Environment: real
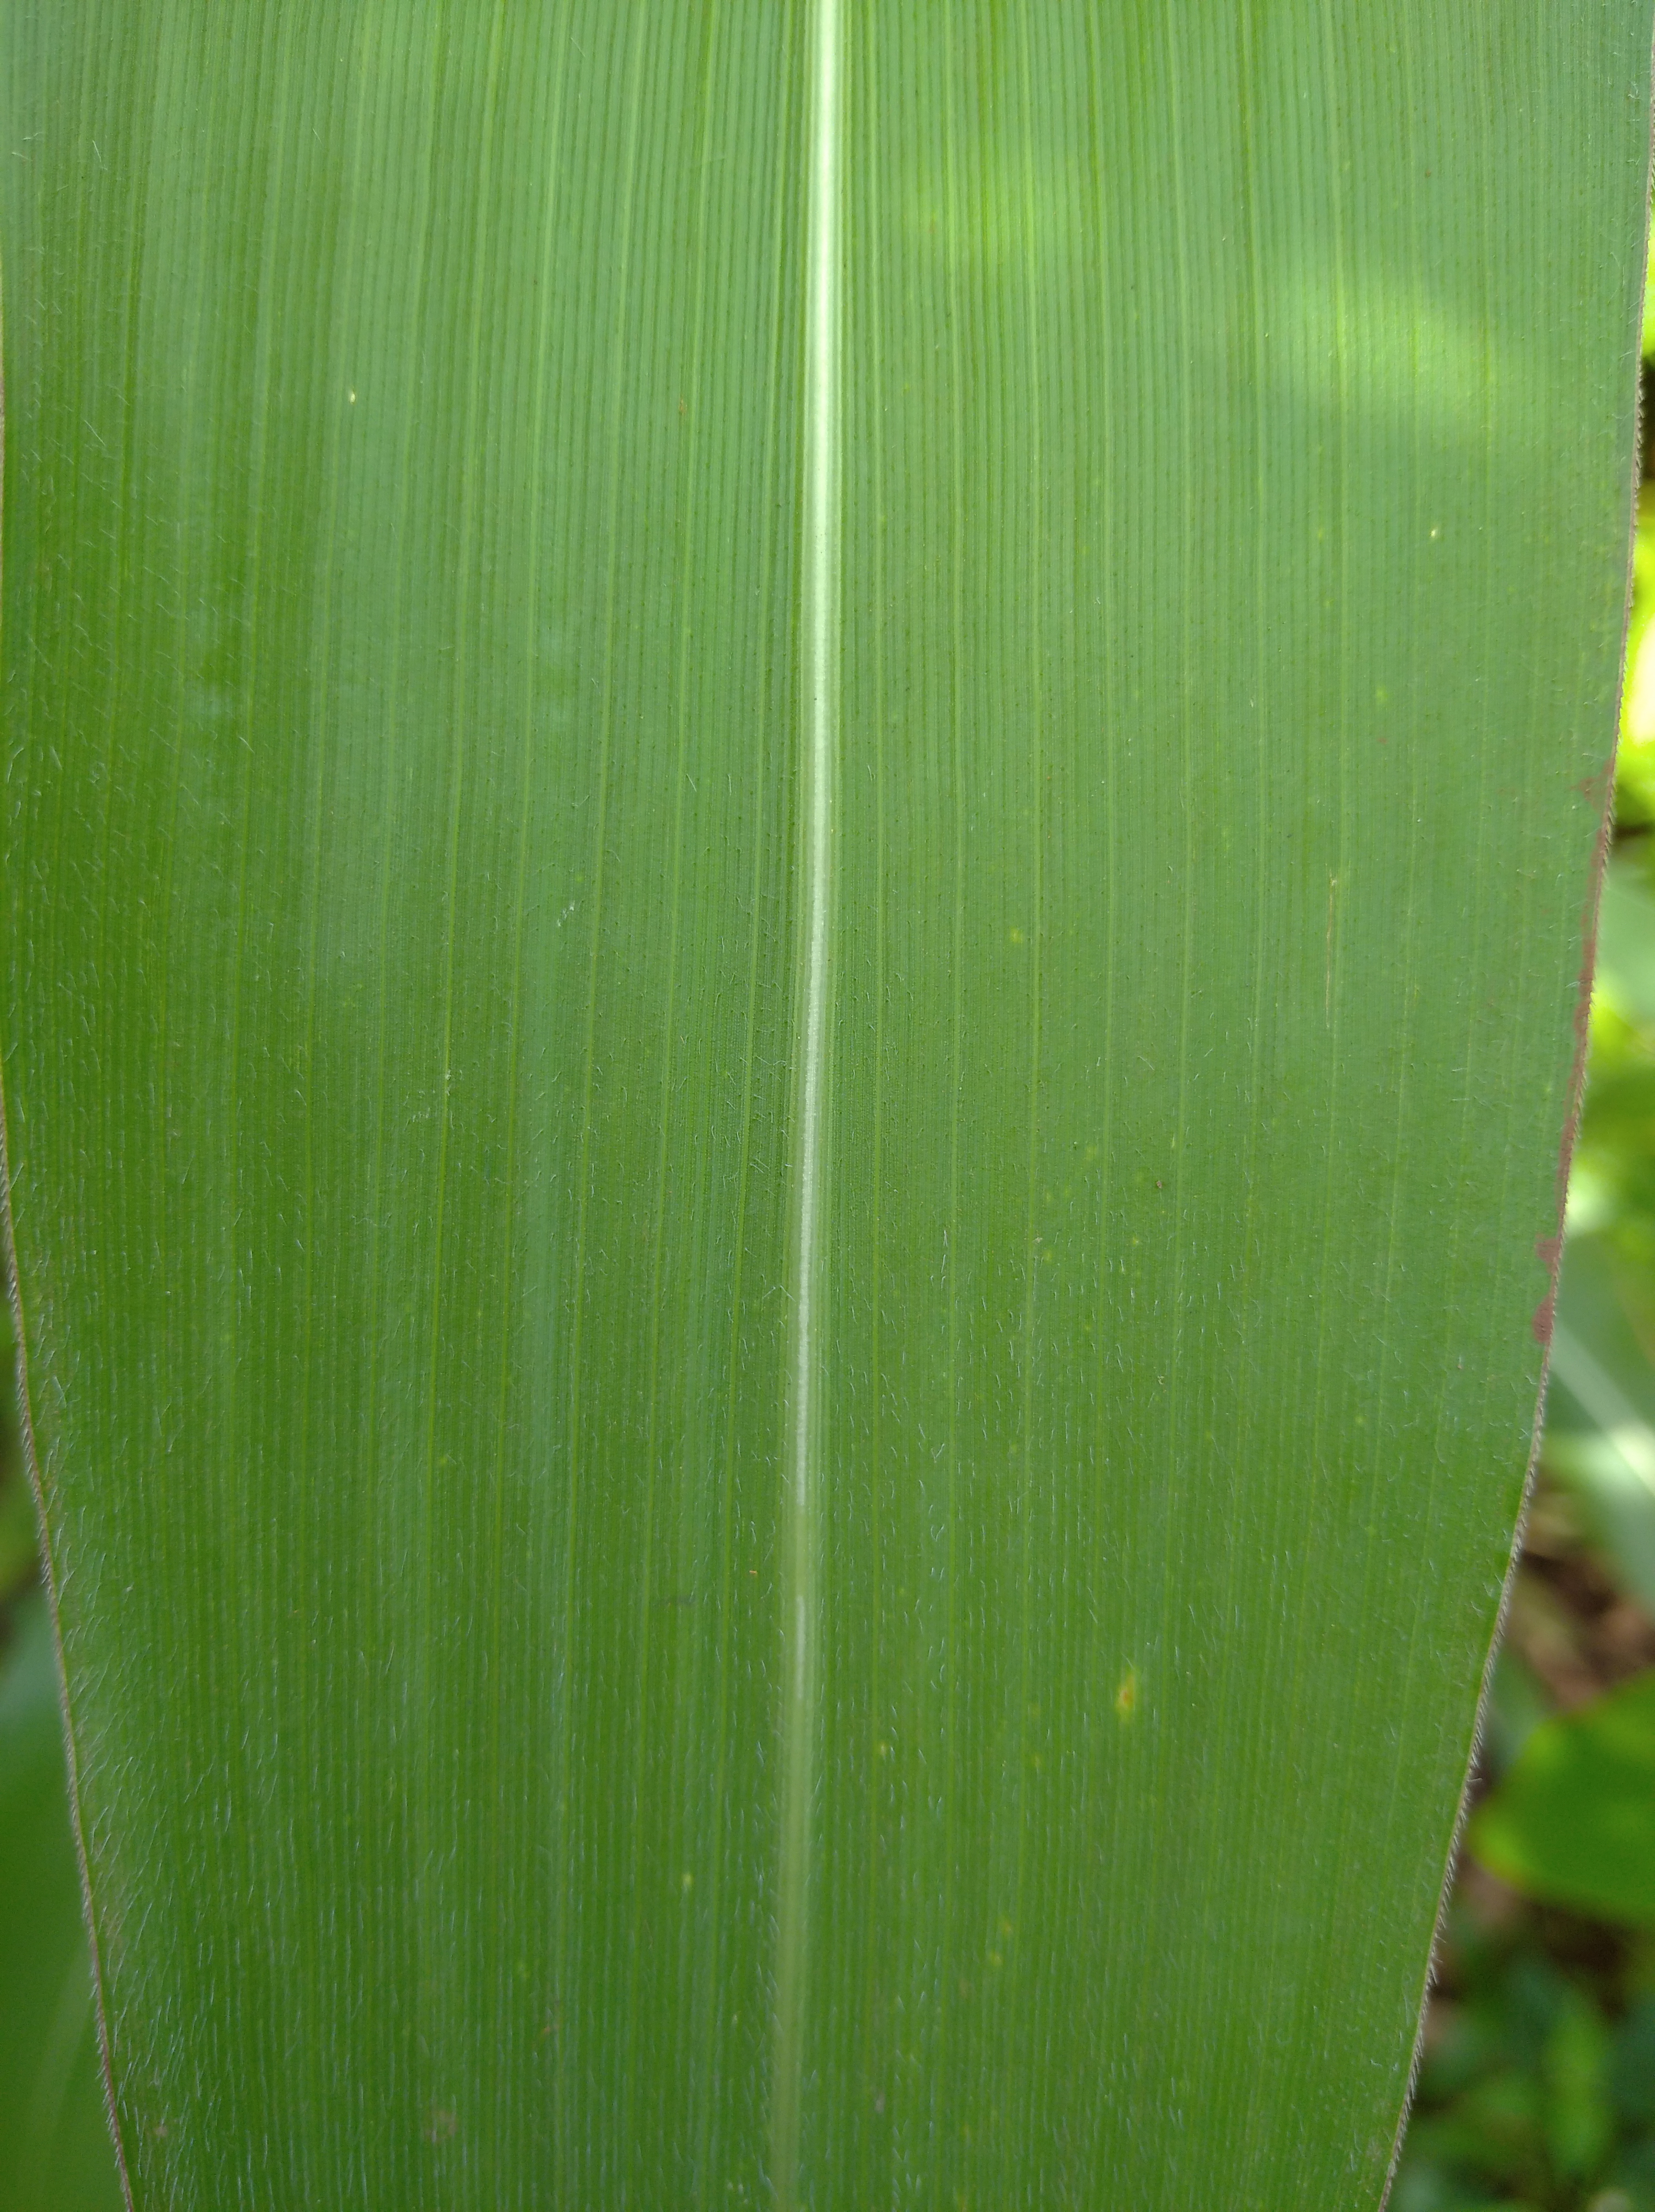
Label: healthy